Bukit Bintang Boys' Secondary School

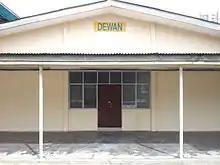
Dewan McGregor in 2013

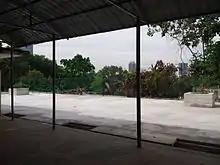
Area outside Badminton Hall I

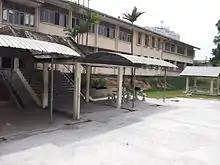
Area outside Badminton Hall II

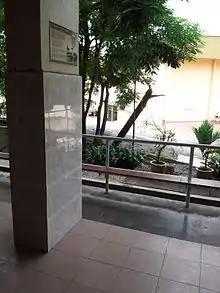
School Canteen after upgrade

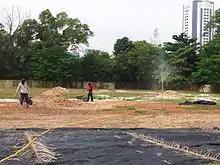
Works in progress in field during June 2013

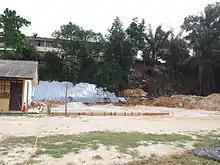
Works in progress beside KH Labs during June 2013

In 1985, a project to construct a new canteen and a gymnasium cum squash courts was completed at a cost nearly half a million Ringgit. Students, teachers and parents raised funds over five years from 1981 to 1985. Fund-raising projects such as "Jog-a-thon", Canteen Day and School Fun Fair were conducted during the period. Upon its completion, it produced the largest squash court facilities in Petaling Jaya.